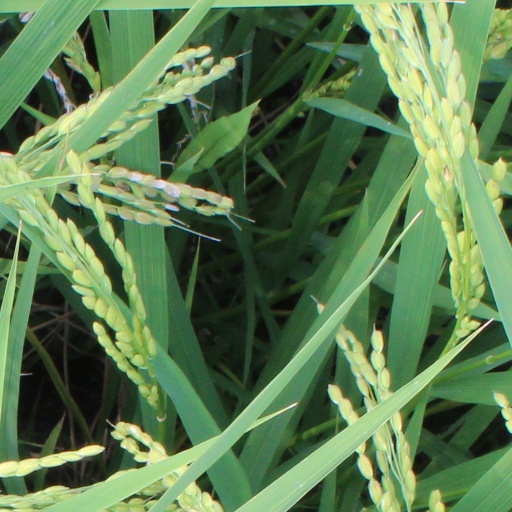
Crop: rice